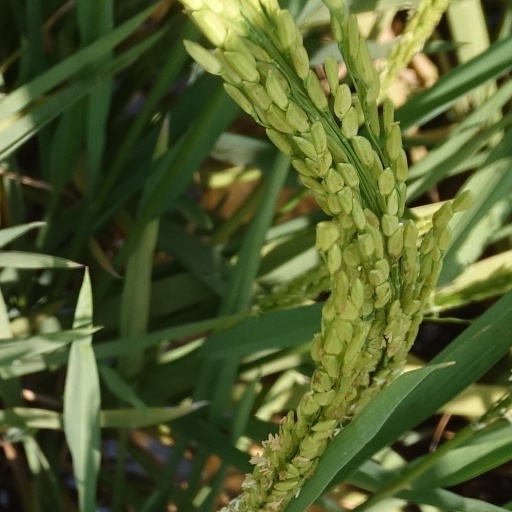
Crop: rice